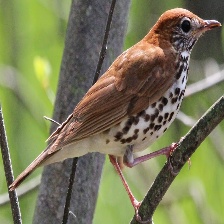
Species: WOOD THRUSH
Scientific name: HYLOCICHLA MUSTELINA